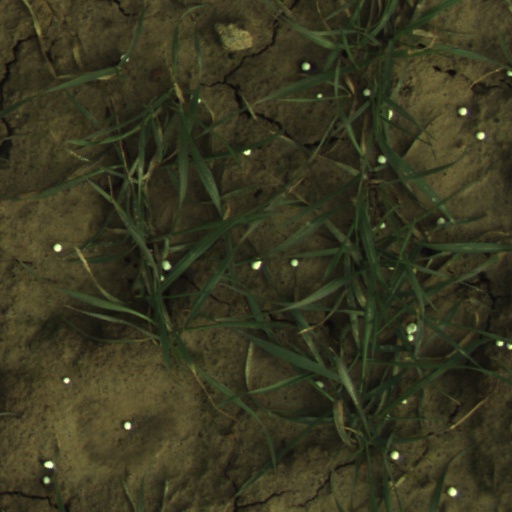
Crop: wheat